History of the Los Angeles Kings

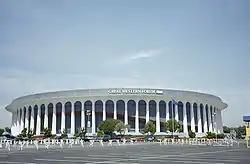
The Forum in 1997. The venue served as the home arena for the Kings from 1967 to 1999.

The Forum was not yet complete when the 1967–68 season began, so the Kings opened their first season at the Long Beach Arena in the neighboring city of Long Beach on October 14, 1967, defeating the Philadelphia Flyers 4–2. For the next two months, the Kings played their home games both at Long Beach and at the Sports Arena. The "Fabulous Forum" finally opened its doors on December 30, 1967, with the Kings being shut out by the Flyers, 2–0.